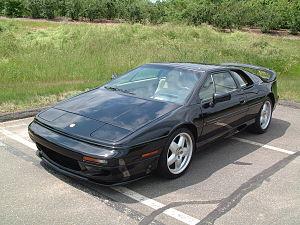
La Lotus Esprit est une automobile du constructeur britannique Lotus. Voiture de sport deux places, elle est dérivée d'un concept car d'Italdesign présenté à Turin en 1972, avec moteur à l'arrière, un châssis-poutre en acier, et une carrosserie en polyester stratifié. Fabriquée de 1976 à 2004, c'est une des voitures de sport les plus longtemps fabriquées de l'histoire de la construction automobile de série. Elle a connu vingt-quatre variantes.